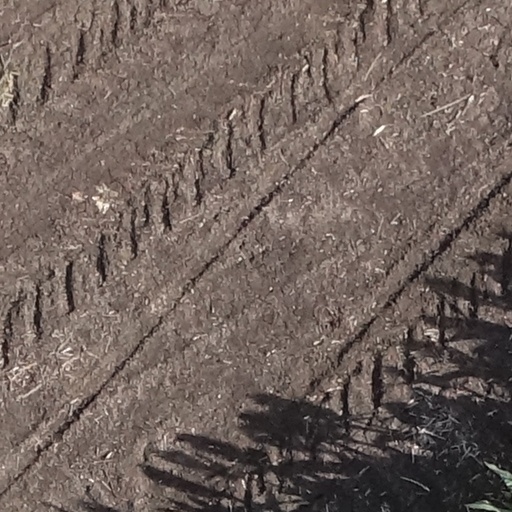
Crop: sorghum